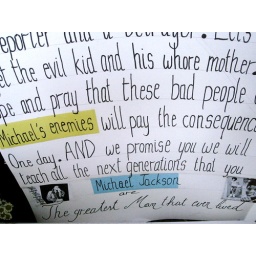
The memorial wall outside Michael Jackson's family home in Encino...